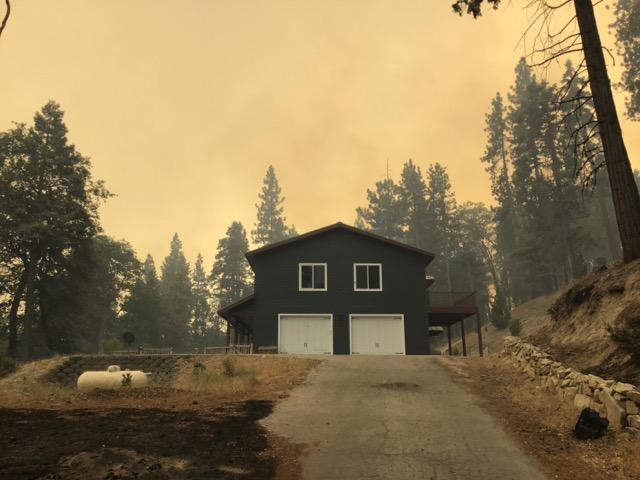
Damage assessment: no_damage